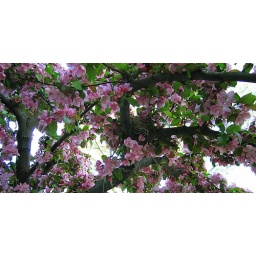
bird in a tree